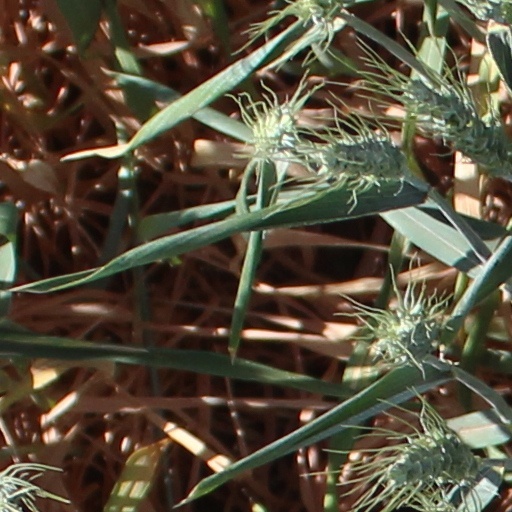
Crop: wheat